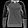
Label: Pullover